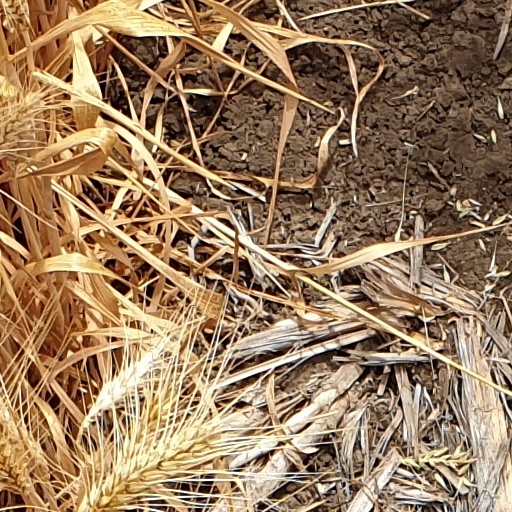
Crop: wheat